Warren Buffett

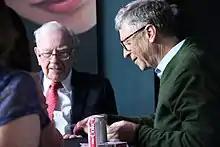
Buffett playing cards with Bill Gates at Borsheims during the 2018 shareholder's weekend

In 2008, Buffett was ranked by "Forbes" as the richest person in the world with an estimated net worth of approximately $62 billion. In 2009, after donating billions of dollars to charity, he was ranked as the second richest man in the United States with a net worth of $37 billion with only Bill Gates ranked higher than Buffett. His net worth had risen to $58.5 billion as of September 2013.